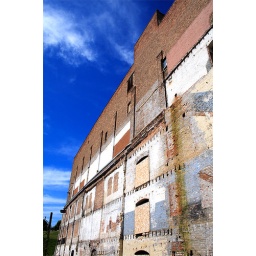
Side of an old building on water St in Milwaukee WI